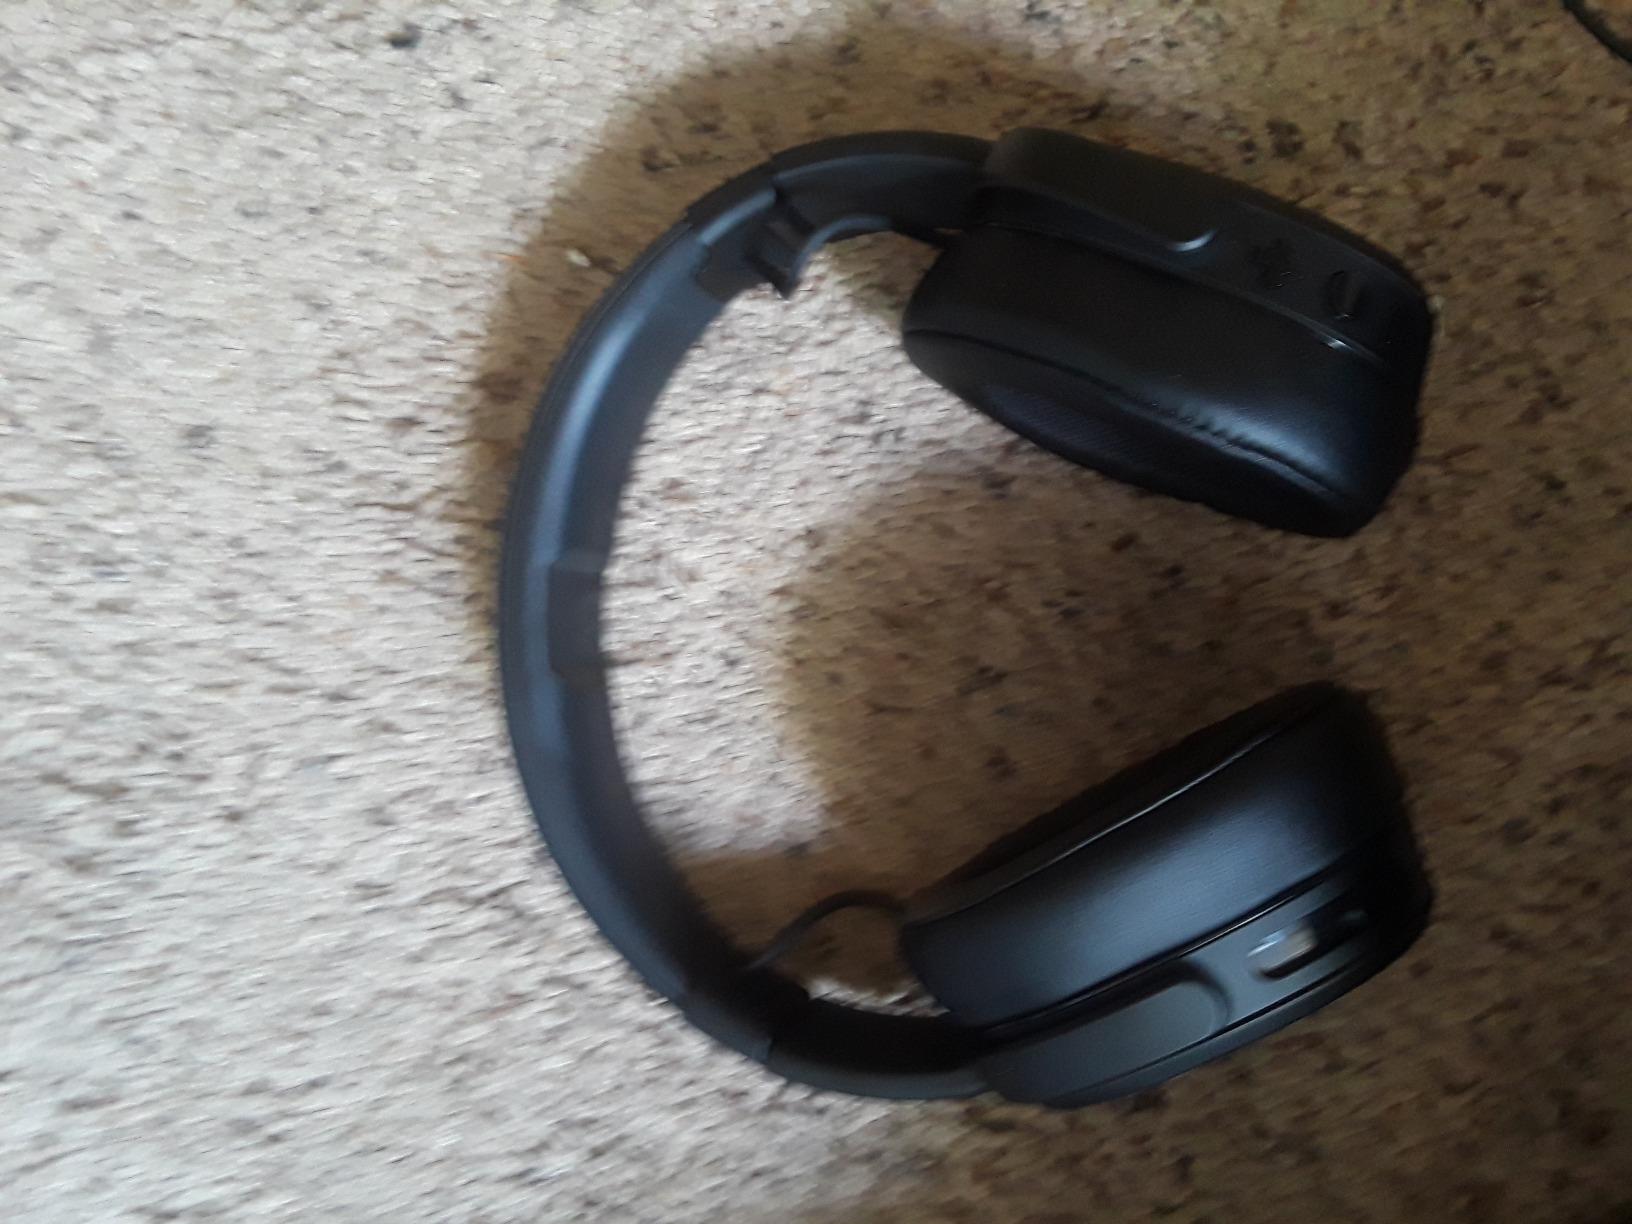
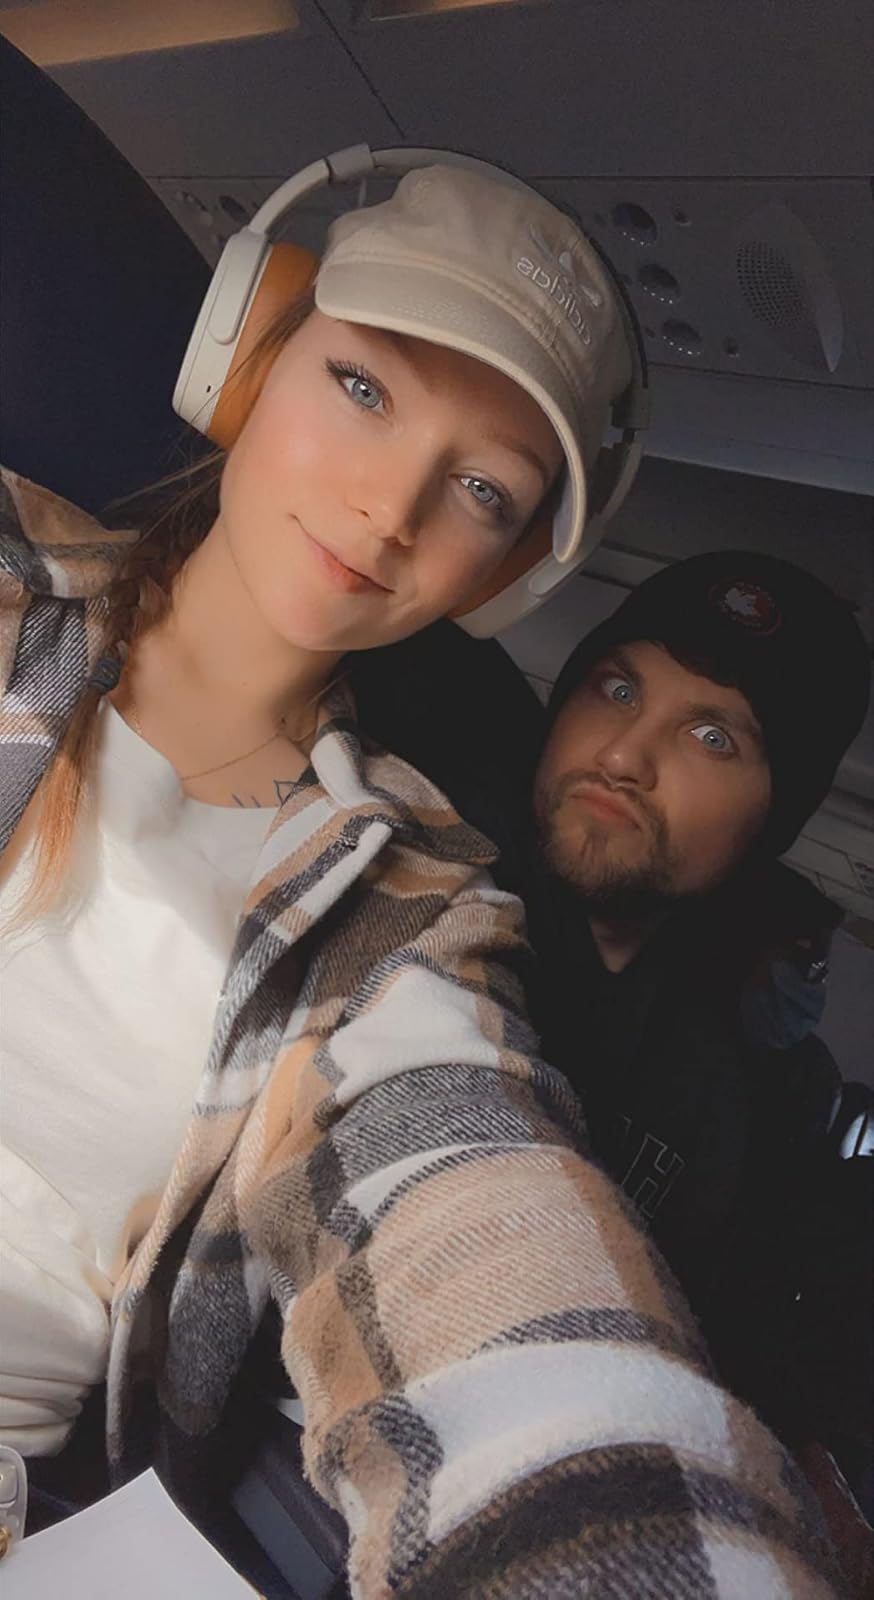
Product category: headphones
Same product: no